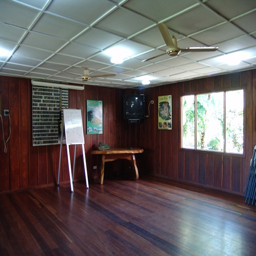
The open room is good for a variety of activities.
An empty event room with hard wood floors.
A whiteboard and trestle table occupy the corner of a recreation hall.
A room with hard wood flooring and a large window.
A wood room has a television, window, table, and easel in it.